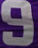
Number: 9